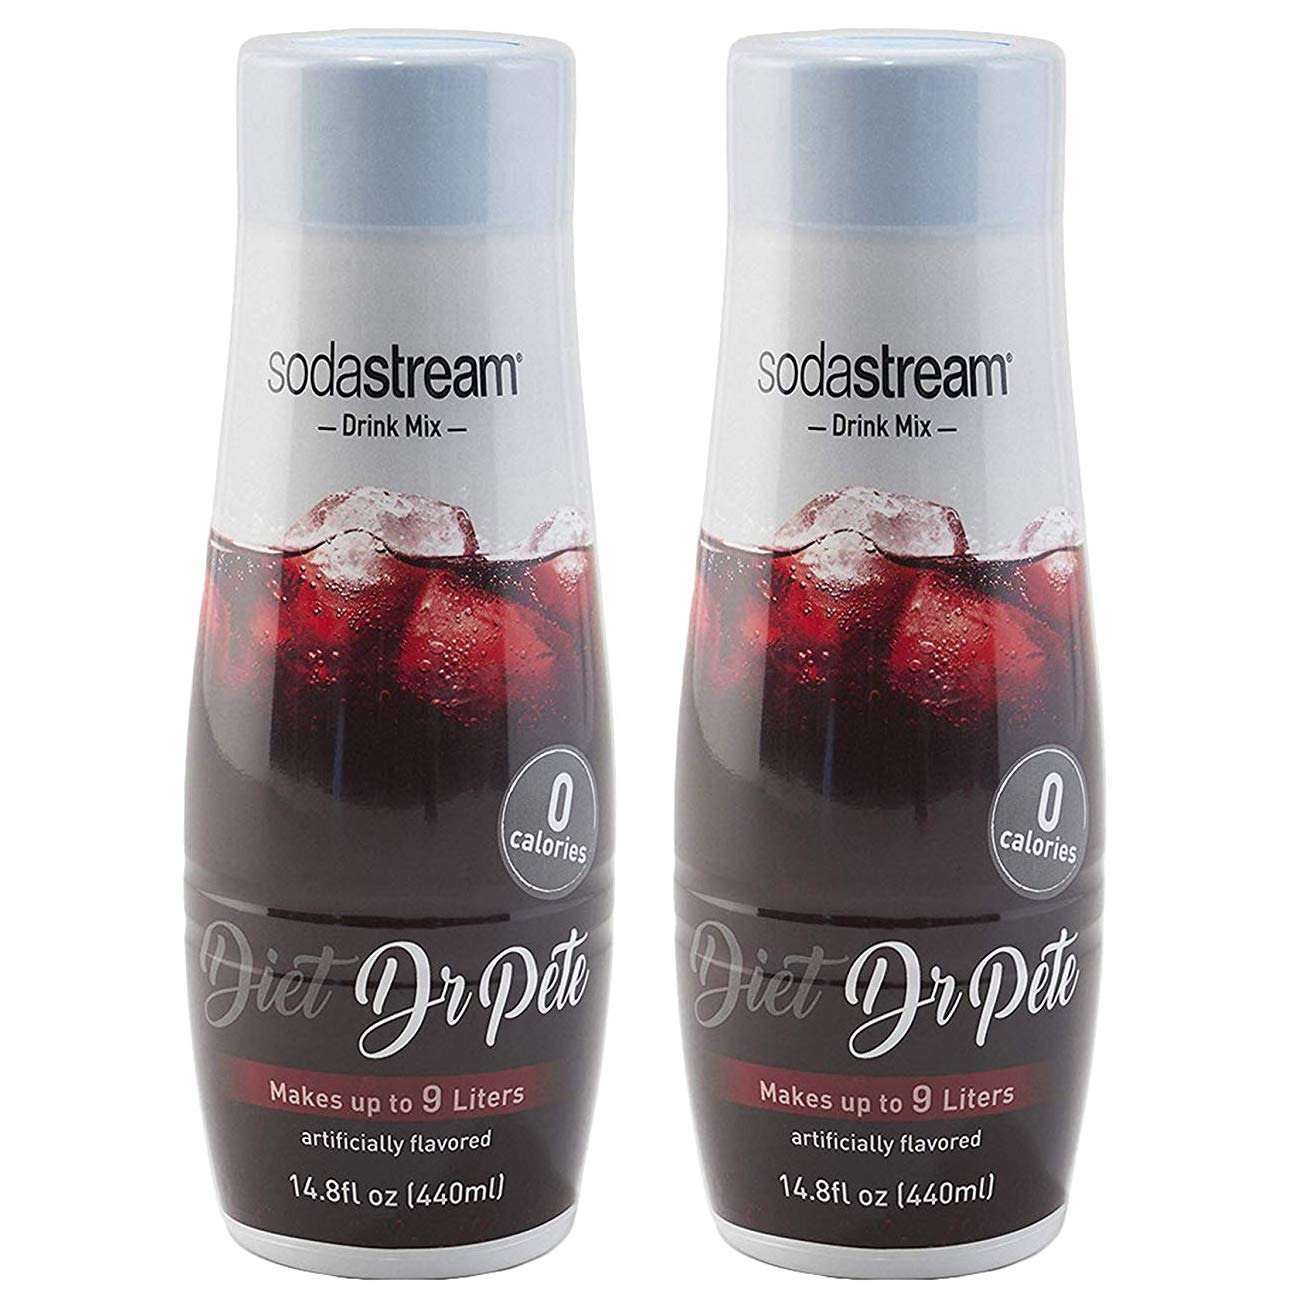
Item Name: SodaStream Diet Dr Pete, 440ml 2 Pack, 14.8 Fl Oz
Bullet Point 1: Less SUGAR and sweeteners than other leading store bought drinks
Bullet Point 2: Each bottle makes 36 servings (9 liters) of refreshing flavored sparkling water
Bullet Point 3: Includes (2) 440ml drink mixes
Bullet Point 4: No HFCS or aspartame
Bullet Point 5: 0 calories
Value: 29.6
Unit: Fl Oz

Price: 5.88